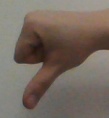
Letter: waw